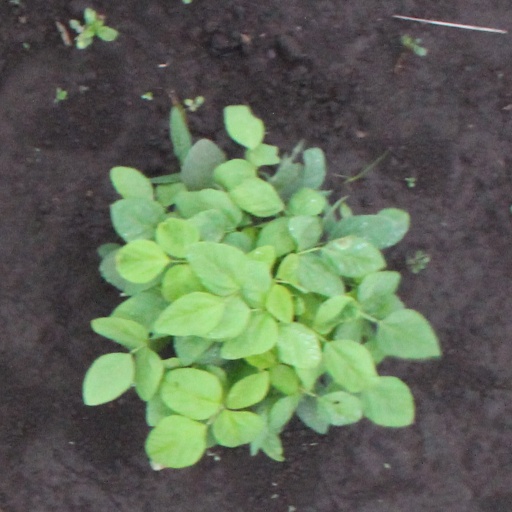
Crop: soybean